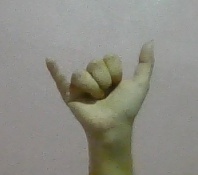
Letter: ya